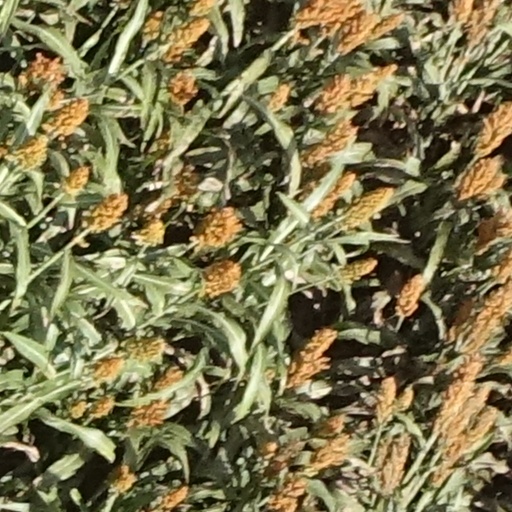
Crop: sorghum